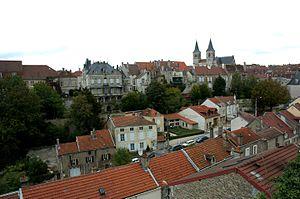
Chaumont, Haute-Marne, France.